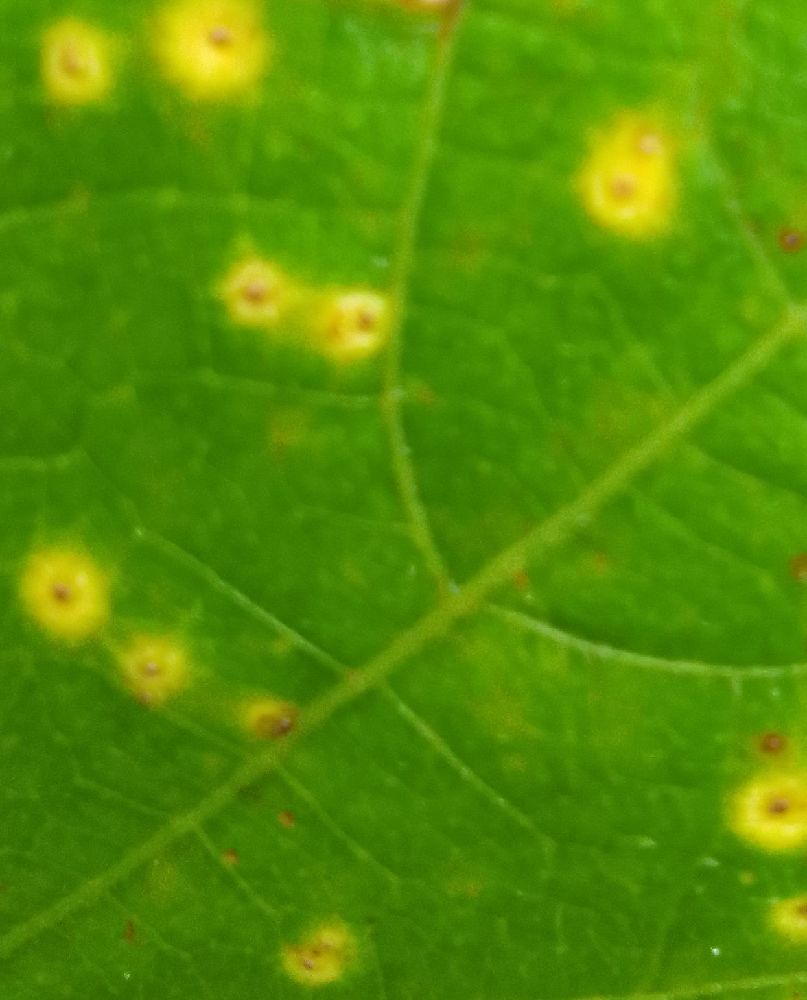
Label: rust